Westend tennis hall

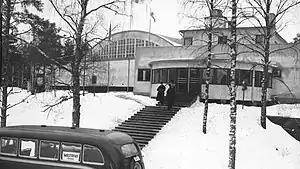
The Westend tennis hall in 1936.

The Westend tennis hall was a tennis centre located in the Westend district of Espoo, Finland. The tennis hall was designed by architect Jarl Eklund and completed in 1935. It was commissioned by Arne Grahn, Olympic tennis player and owner of the Hagalund manor.